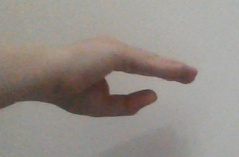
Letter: jeem